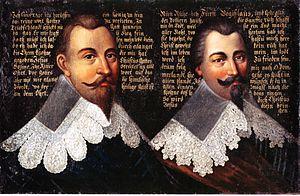
Bogusław XIV de Poméranie ou Bogislav XIV fut le dernier duc de Poméranie. Il porte les titres de duc de Stettin, Cassubiorum et Vandalorum; Prince de Rügen; et Prince-évêque Luthérien de Cammin.